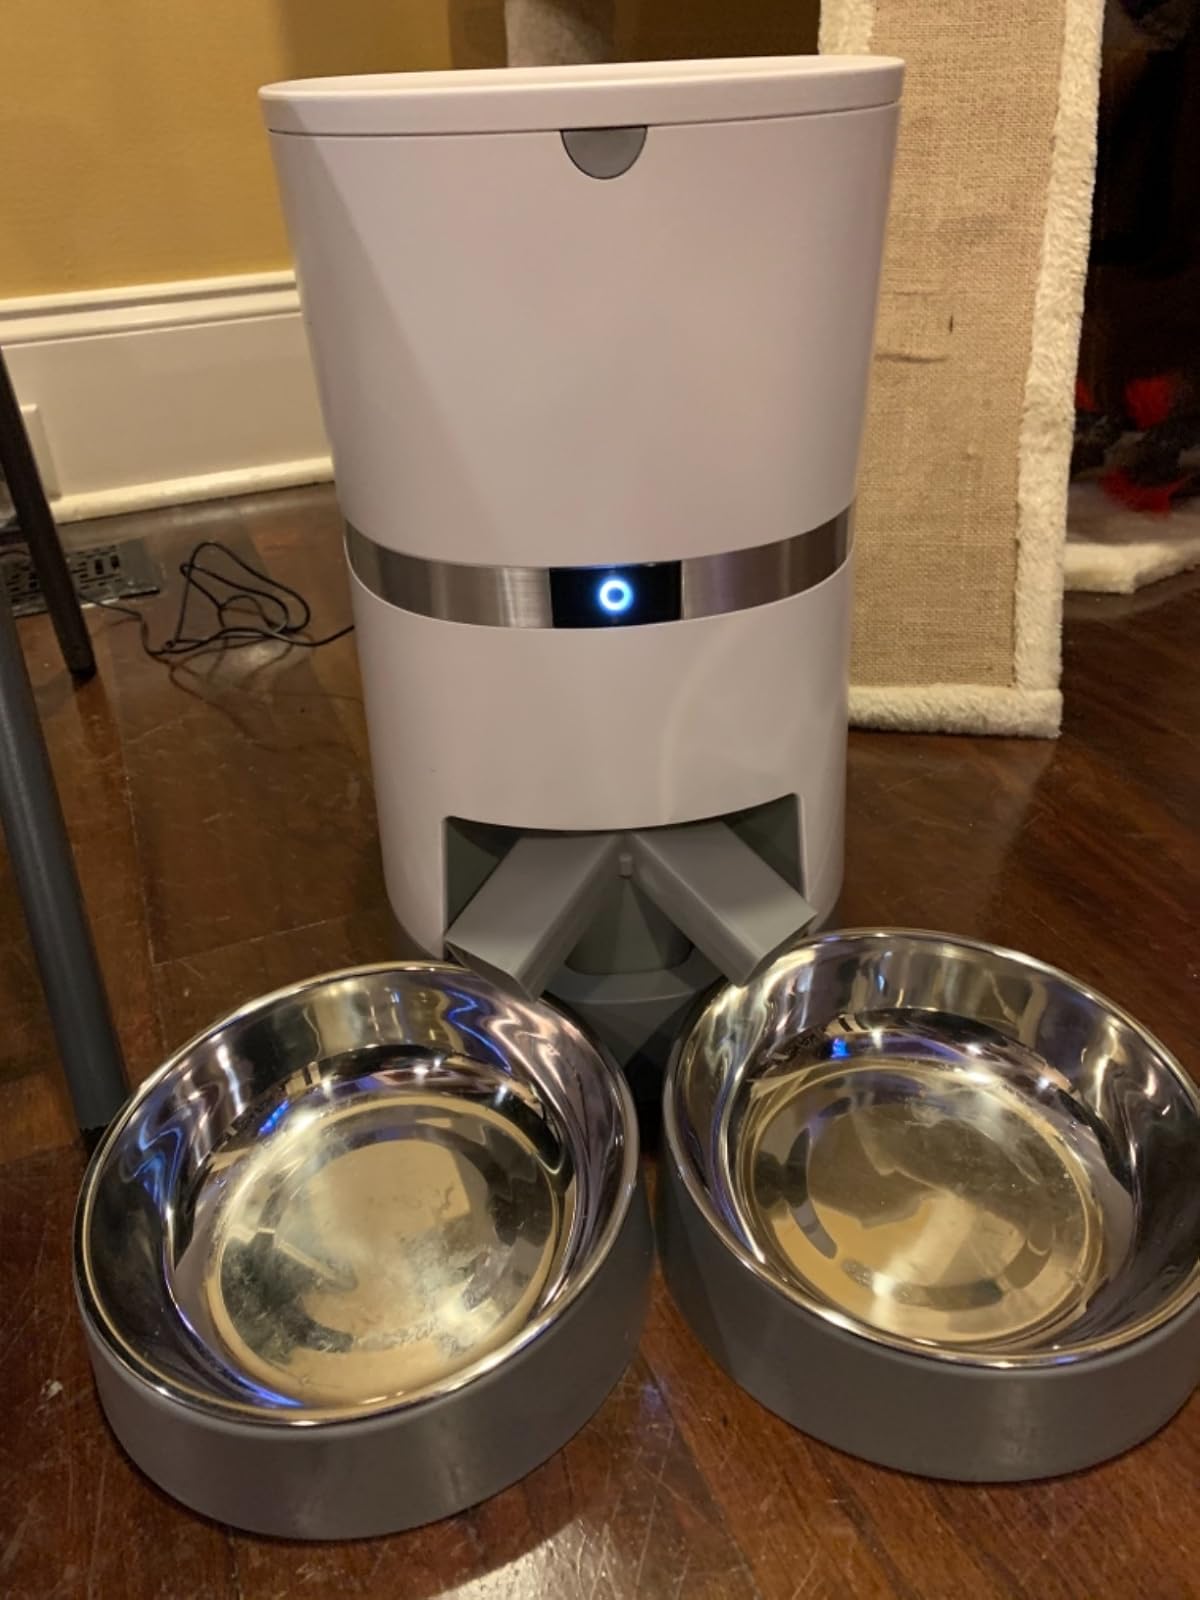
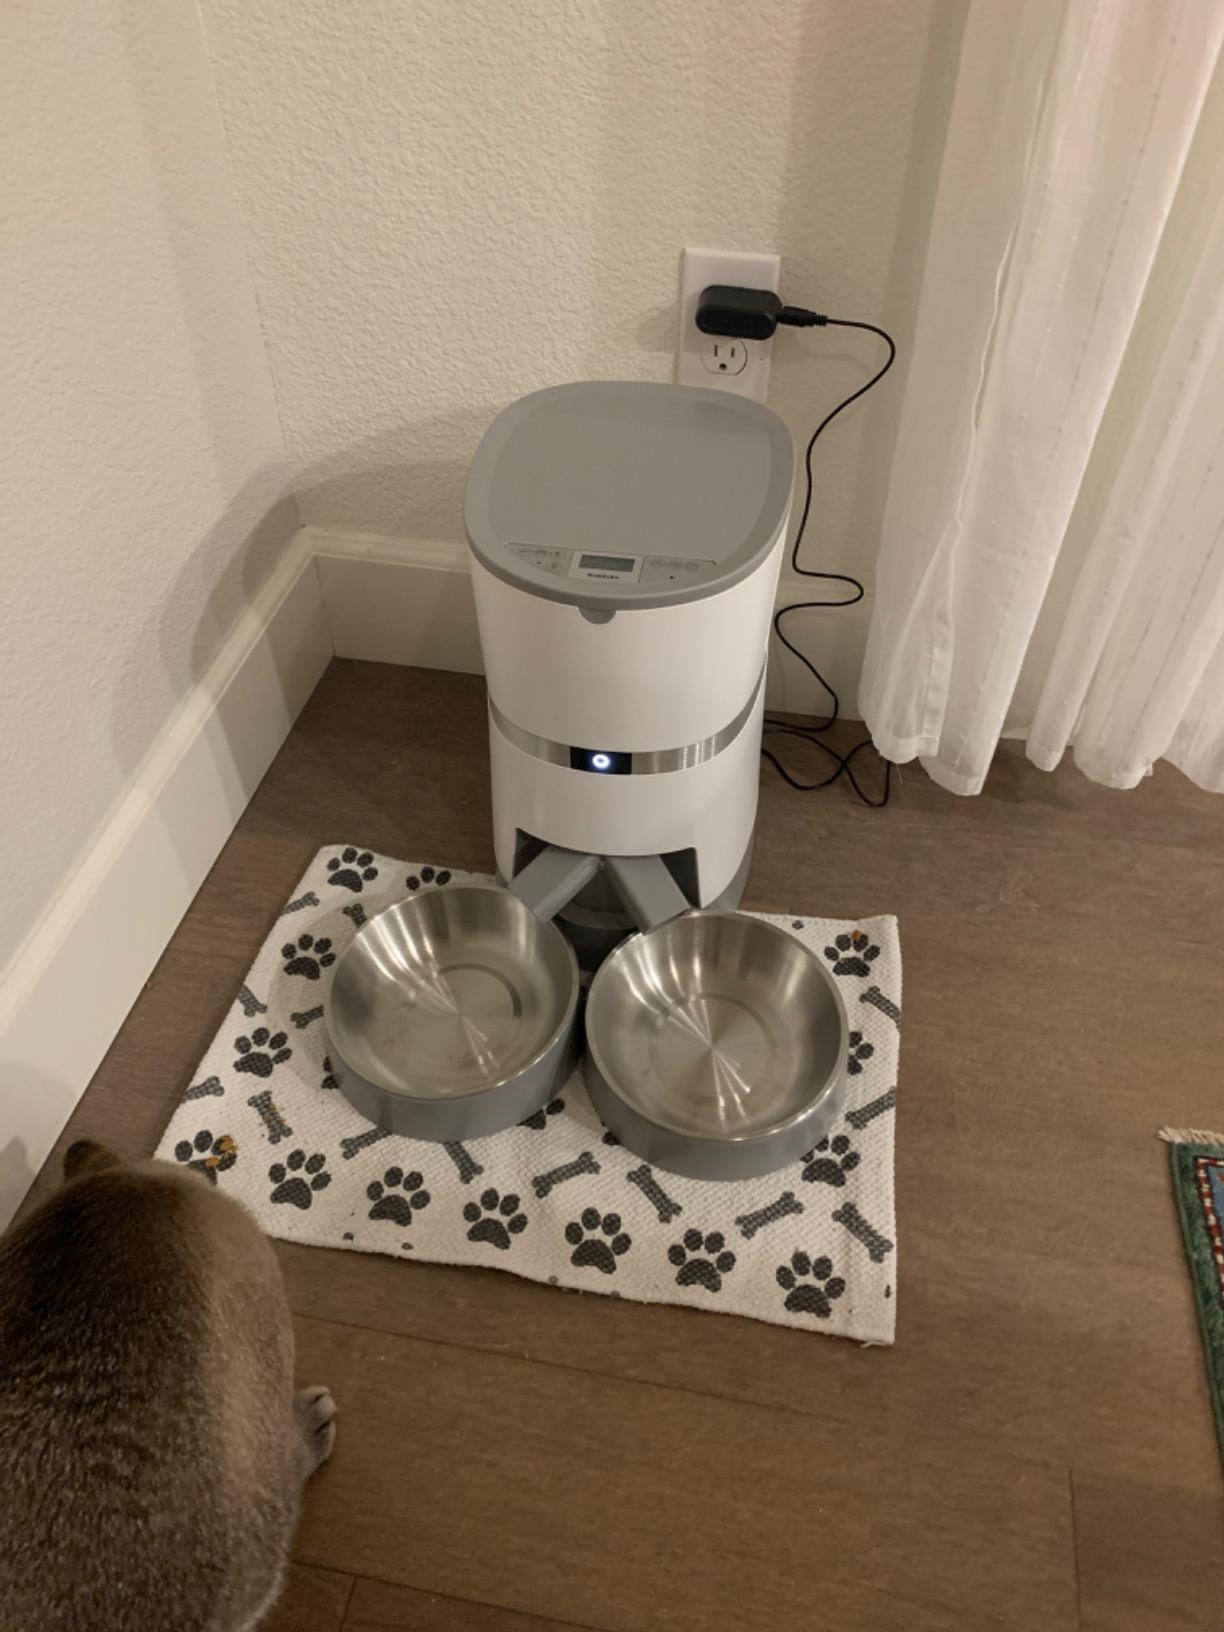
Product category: items_feeder
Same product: yes